Stéphane Belzère

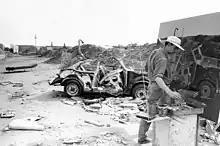
Stéphane Belzère painting in Berlin

Stéphane Kreienbühl, known as Stéphane Belzère (born 6 November 1963) is a Franco-Swiss painter. He lives and works between Paris and Basel.